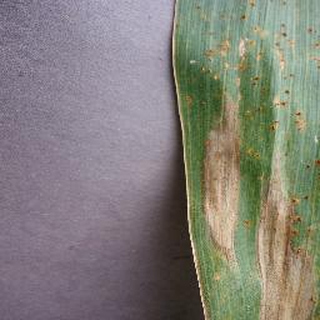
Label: corn_northern_leaf_blight